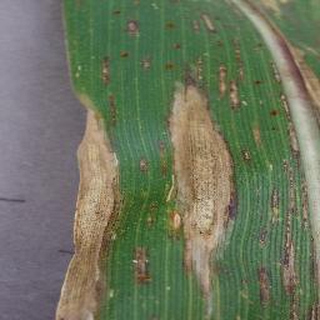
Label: corn_northern_leaf_blight